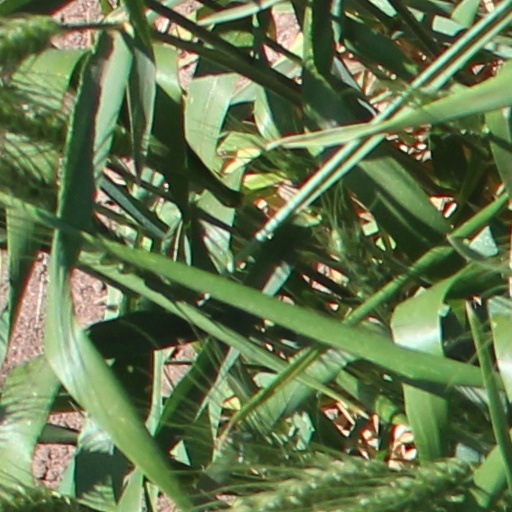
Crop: wheat